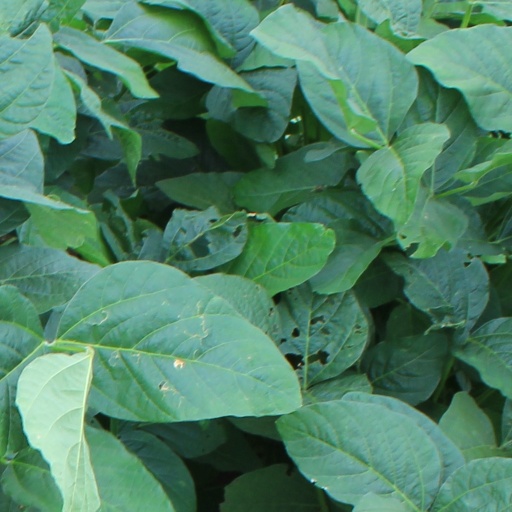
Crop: soybean